Caxton Hall

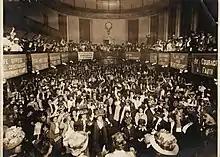
Suffragette meeting at Caxton Hall in 1908, view of the hall interior.

During the Second World War it was used by the Ministry of Information as a venue for press conferences held by Winston Churchill and his ministers. This wartime role is marked by a commemorative plaque unveiled in 1991.